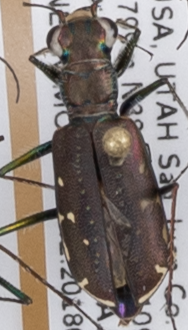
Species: Cicindela punctulata punctulata
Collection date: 2018-07-24
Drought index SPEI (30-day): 0.39
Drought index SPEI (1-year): -2.09
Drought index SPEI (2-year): -2.09